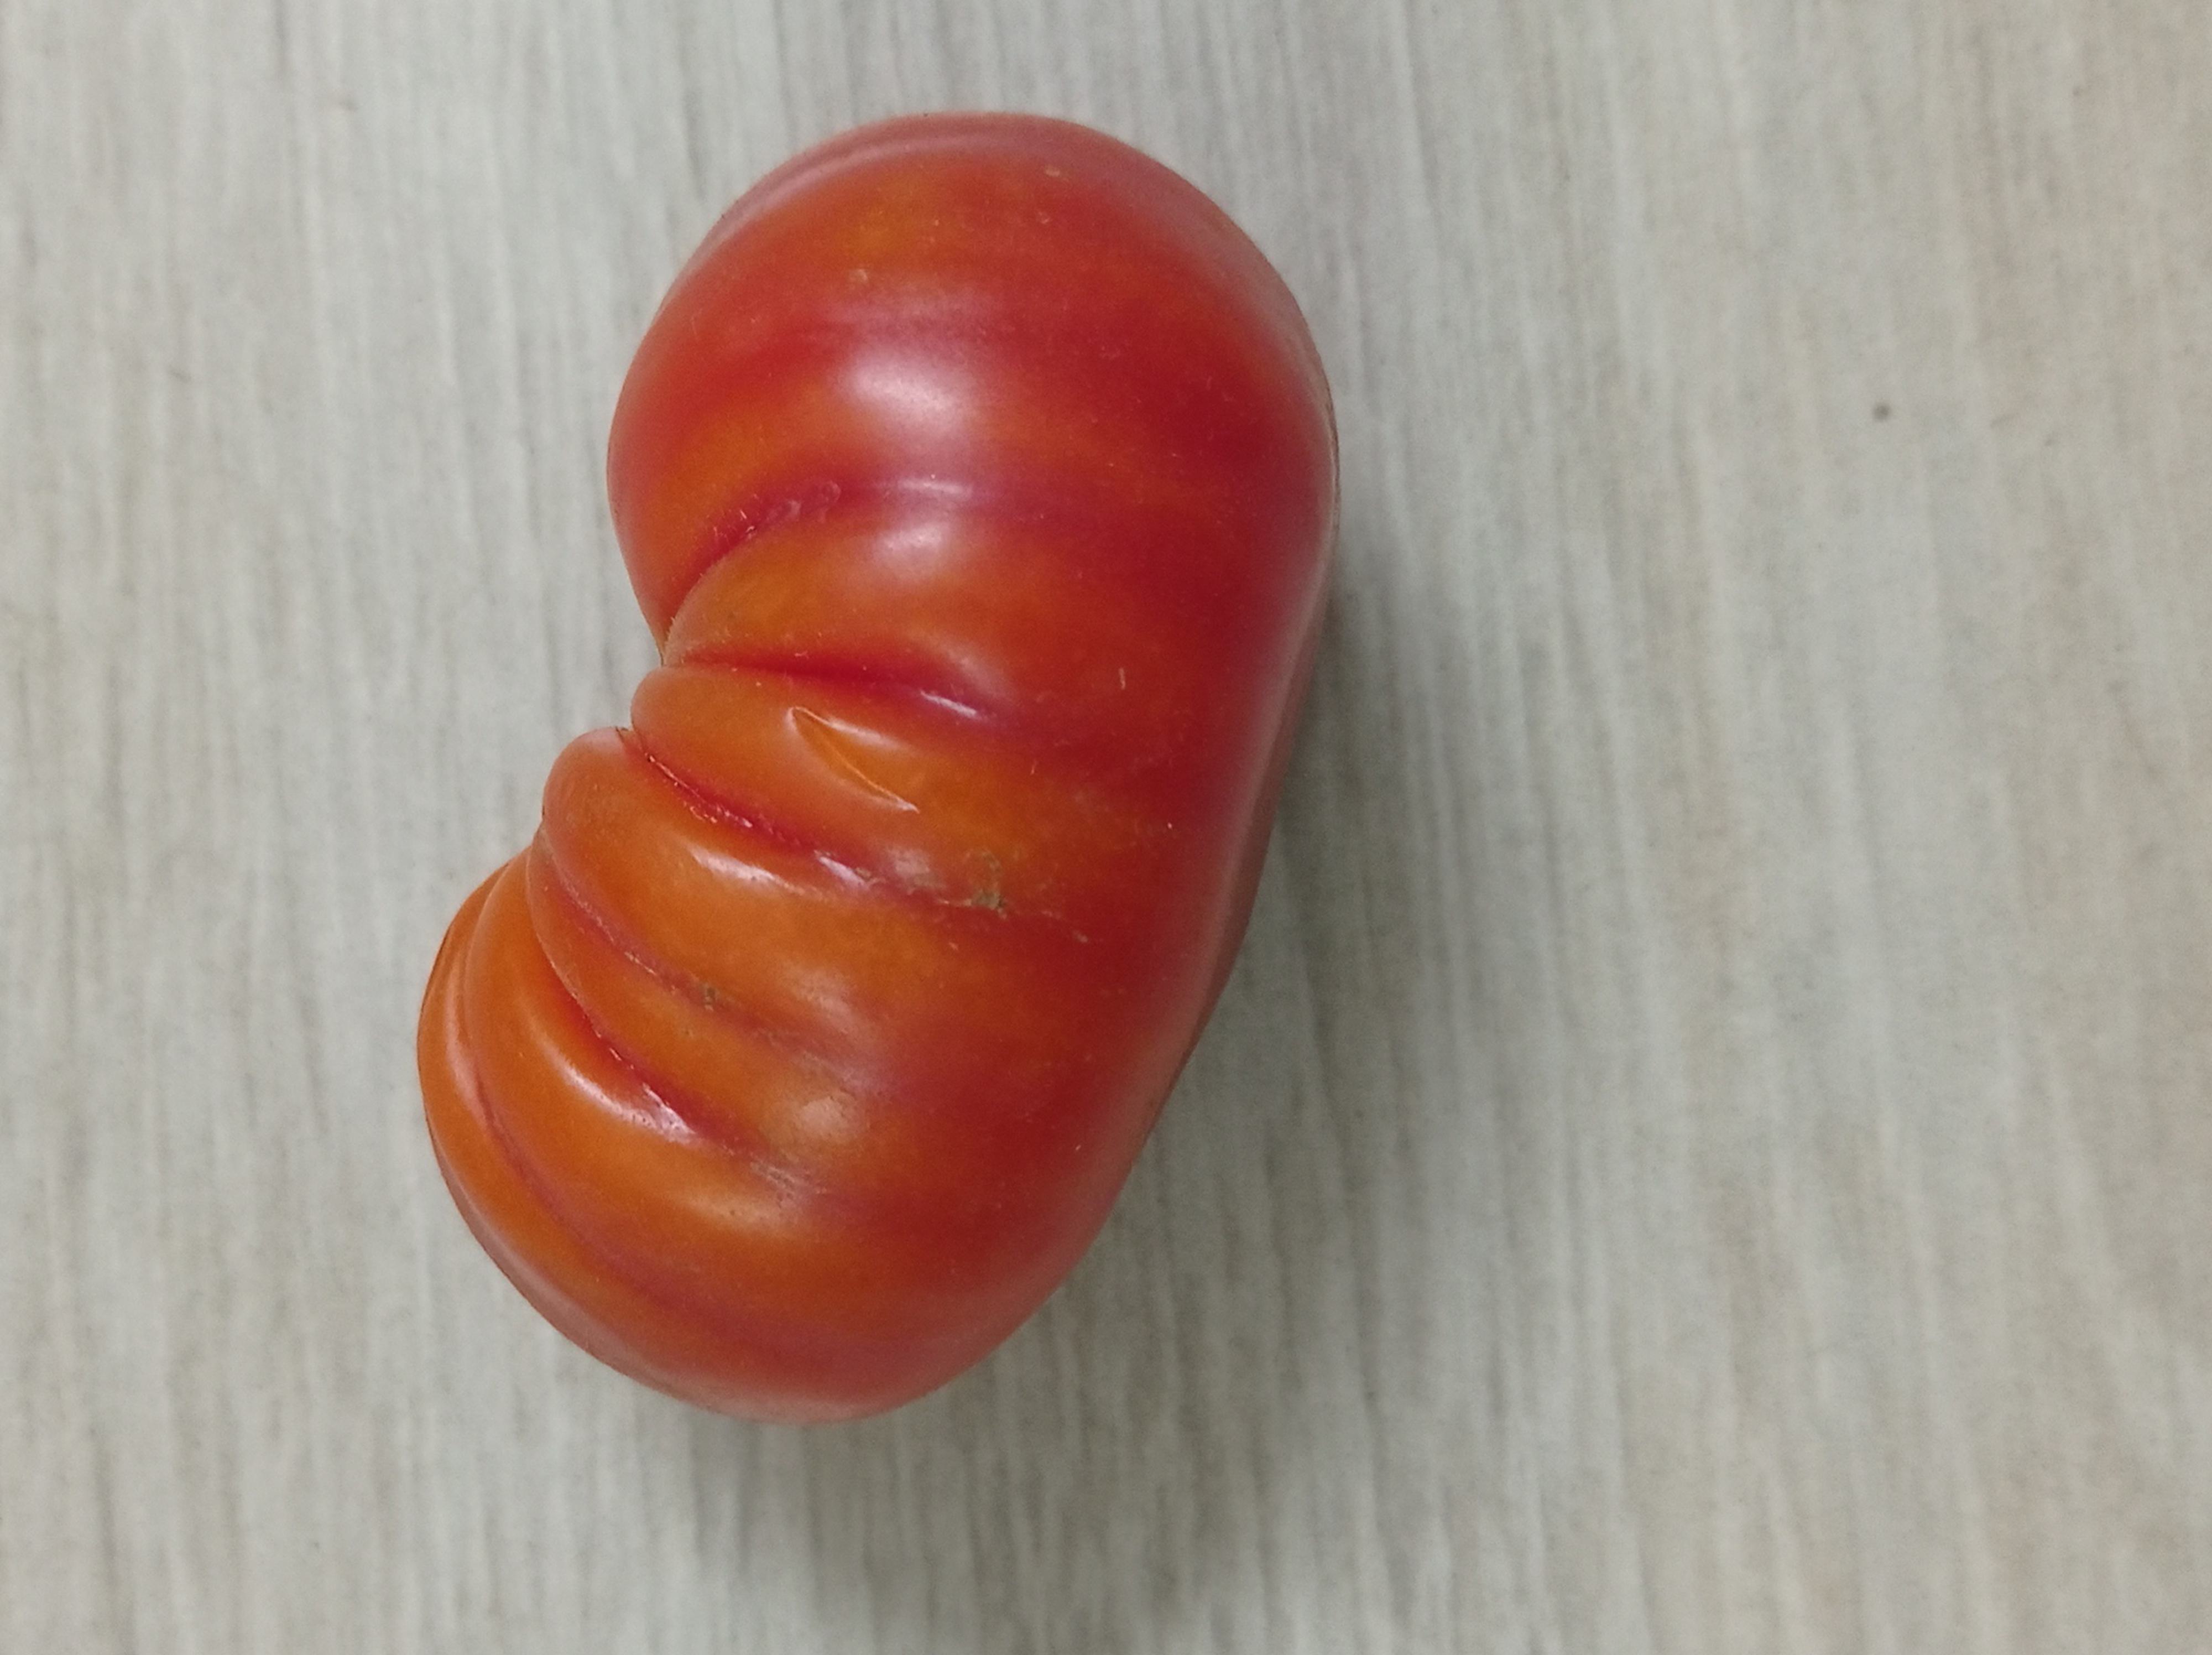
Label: Fresh